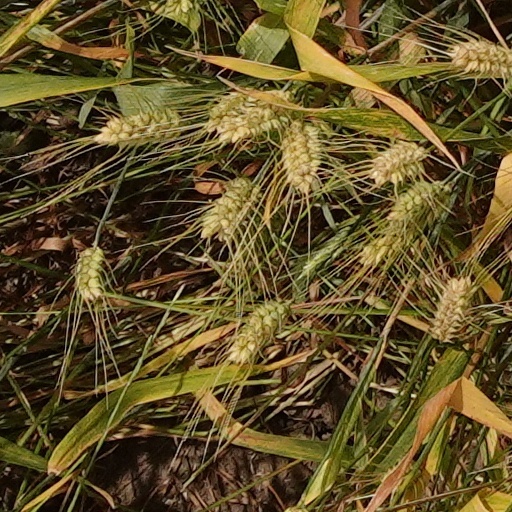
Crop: wheat